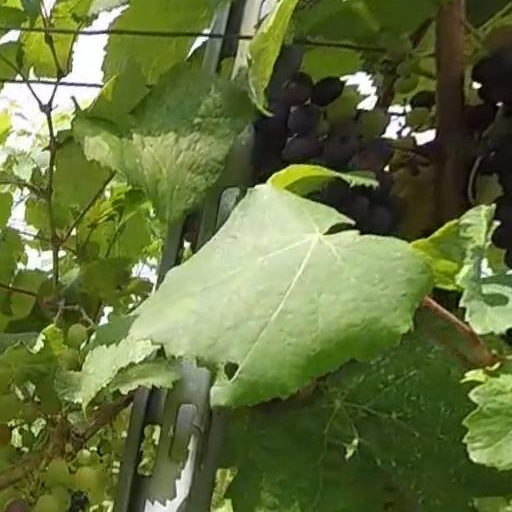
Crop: grape